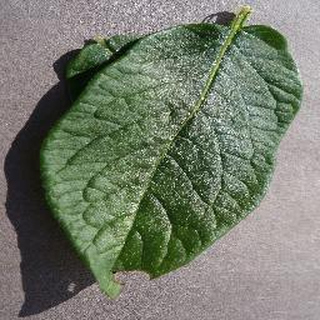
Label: healthy_potato